Saint Anselm College

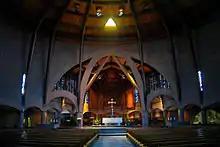
The interior of the Saint Anselm Abbey

Alumni Hall was constructed by the Benedictine monks and local contractors from 1891 through the winter of 1892; the building was designed by Patrick W. Ford, an Irish-American architect from Boston. Nearing completion in February 1892, all that remained was for workers to continue to plaster the interior walls. A fire, which was most likely caused by an open heating stove's grate, sparked an ember and destroyed the entire structure. No one was seriously hurt because of the fire. The monks were forced to rebuild the college, spending considerably less money on the construction, as they had received only $55,000 from the Insurance Commissioner of the State of New Hampshire. In an effort to save money, bricks were salvaged from the previous structure and pieces of granite were cut from large granite rocks still visible on the current quad. In 1893, the building that is the center of campus was completed; the fire delayed the first academic semester by one year. On October 11, 1893, the college was officially rededicated. To avoid the possibility of another fire, a power house was constructed separately from the building. Farmland complete with livestock, beanpoles and tomato plants lined the present-day quad and adjacent fields. In 1912, the bell tower and ivy were added to the building; in 1923, the college's second chapel (the first being located on the second floor at the present-day business office) was constructed as a connecting wing. Today this second chapel is the college's Chapel Arts Center, which hosts art exhibits and other cultural events. It still boasts ornate stained glass windows and painted ceilings.